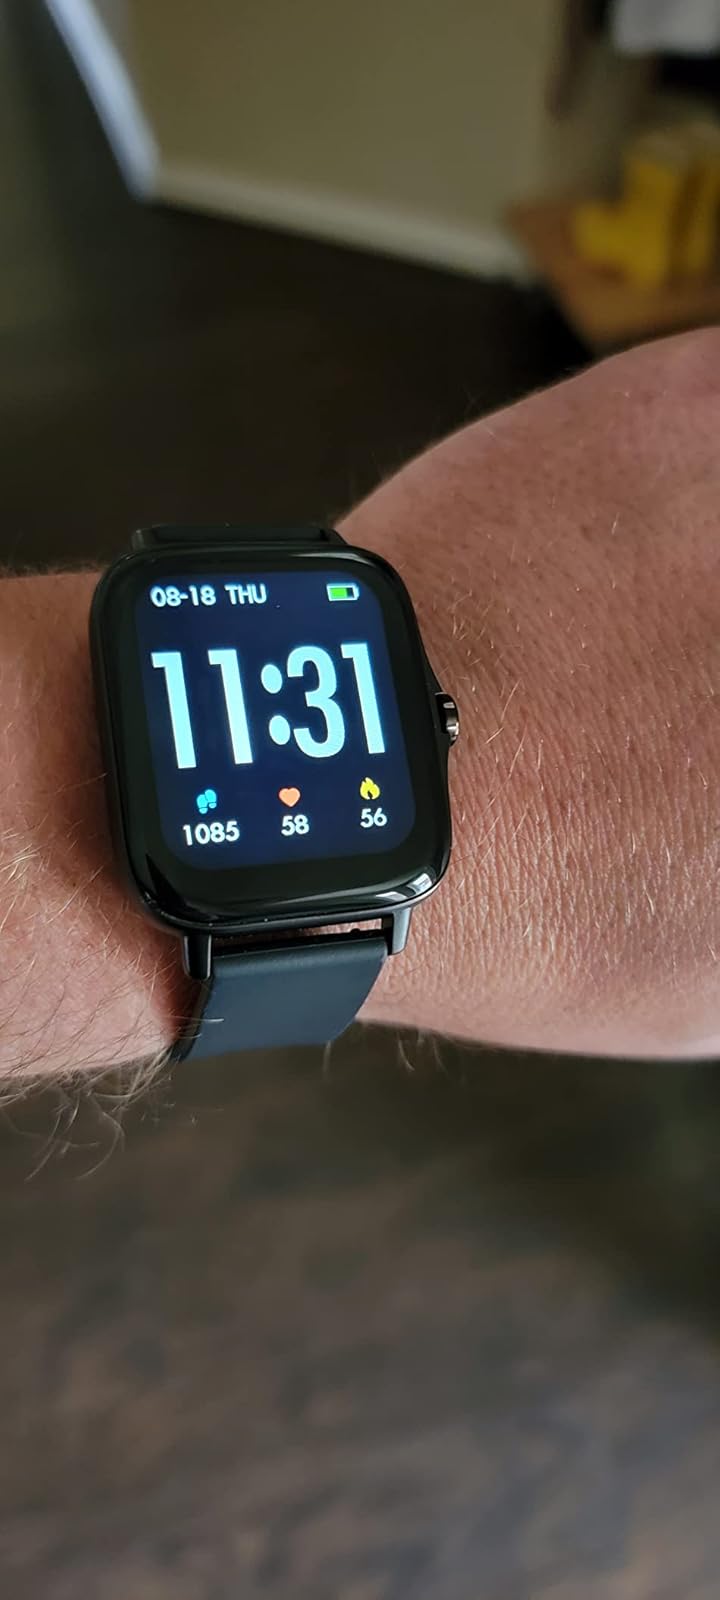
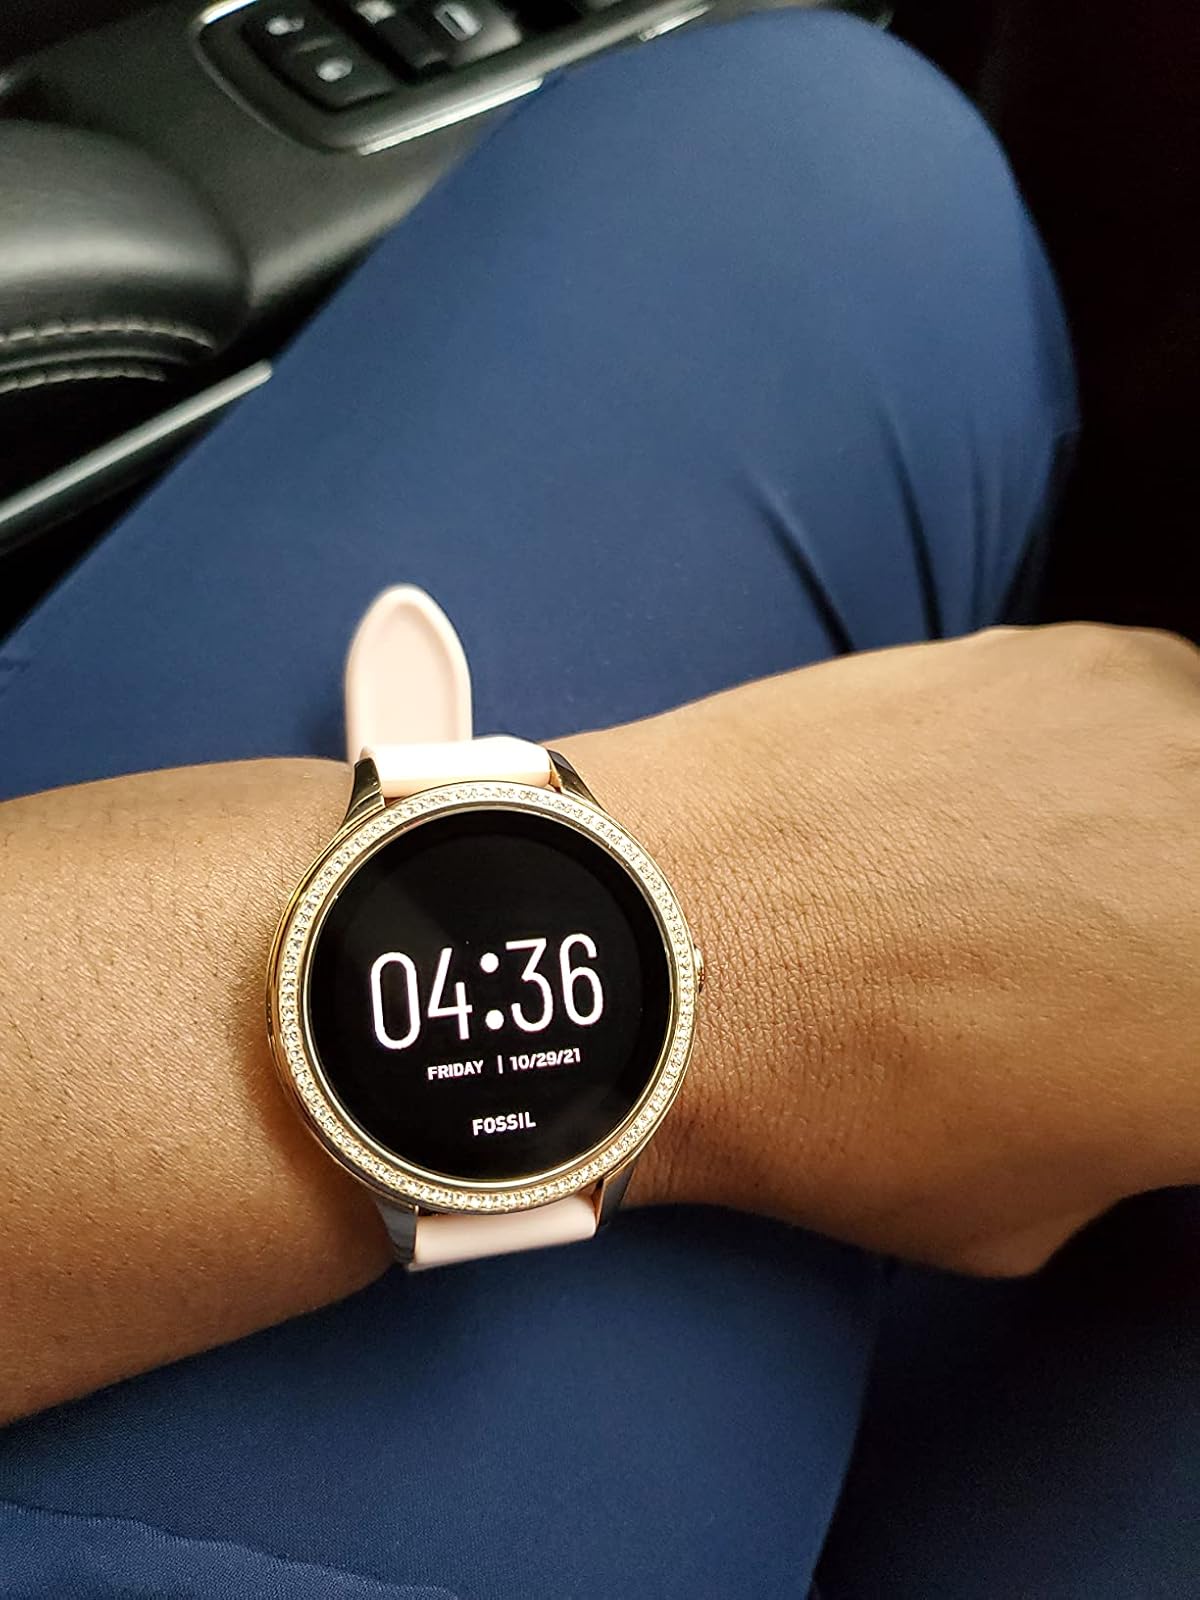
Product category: smartwatch
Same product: no